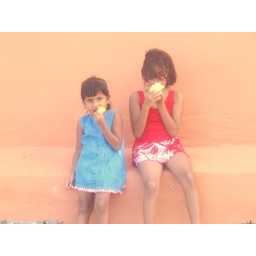
My 2 favorite indian girls...enjoying an fresh orange at the beach in San Juan